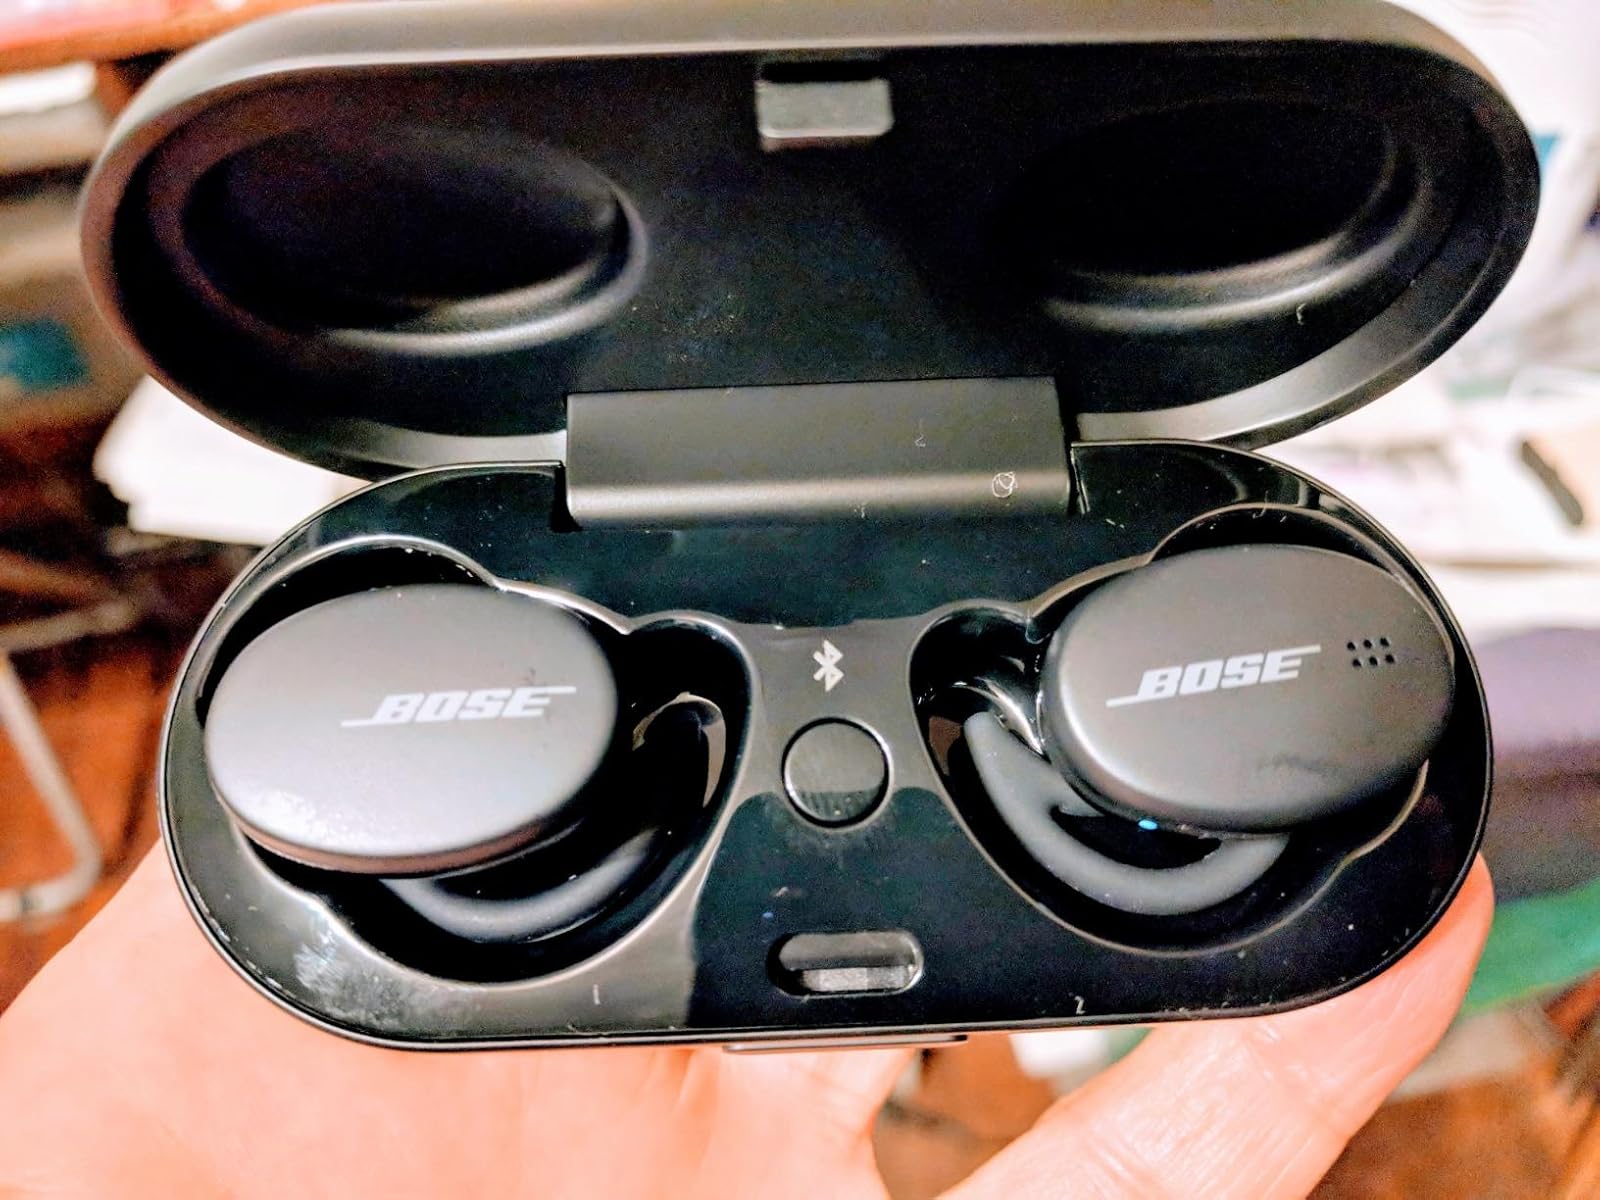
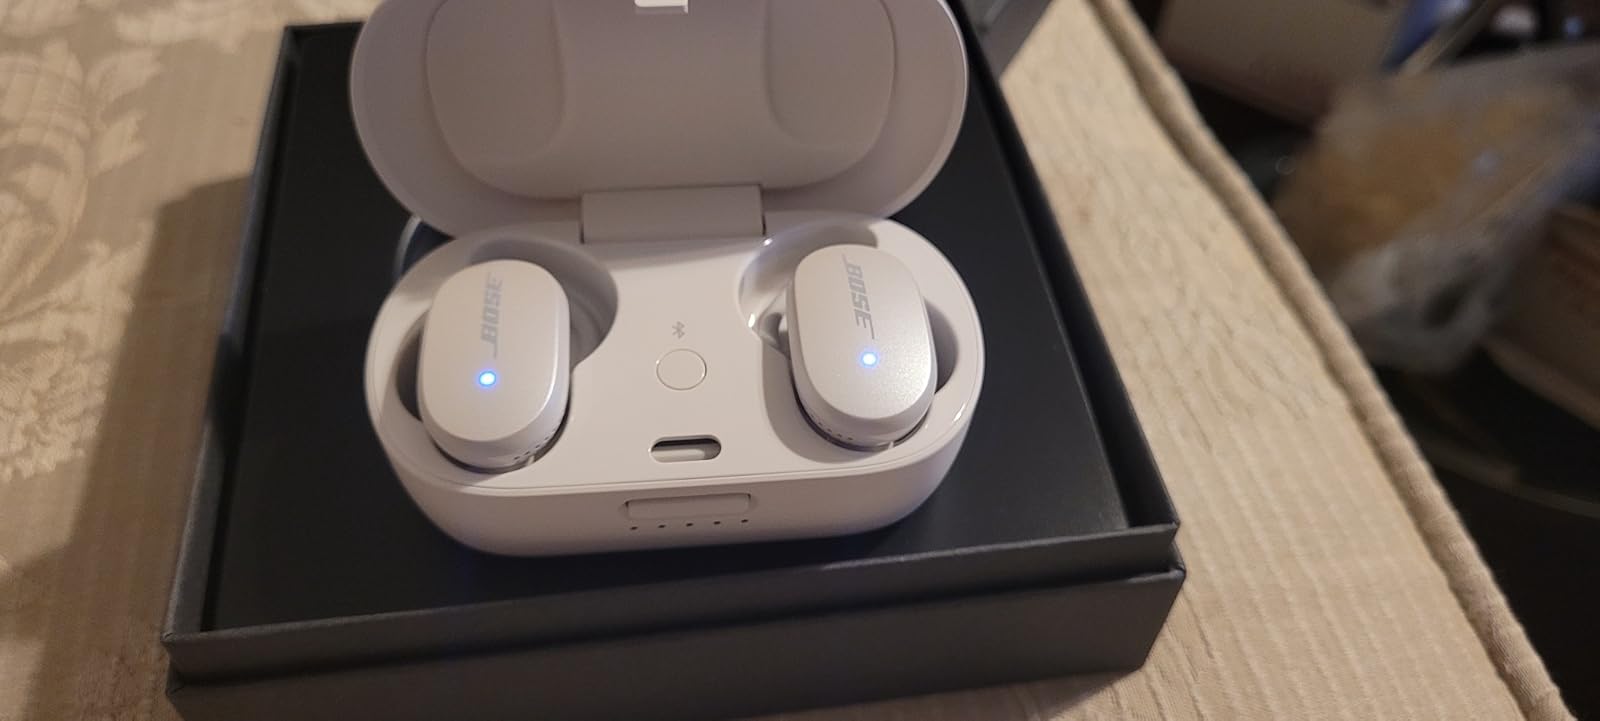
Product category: earbuds
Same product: no